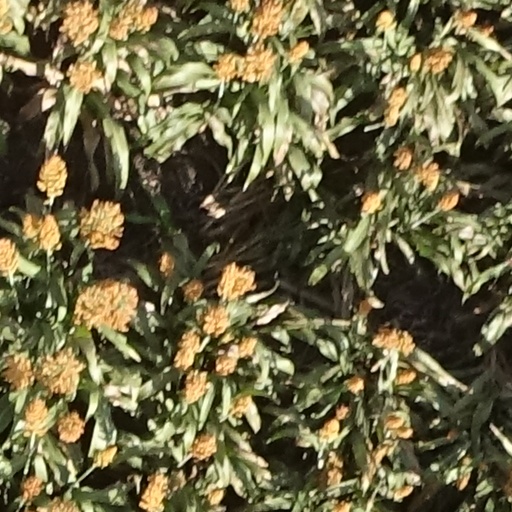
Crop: sorghum